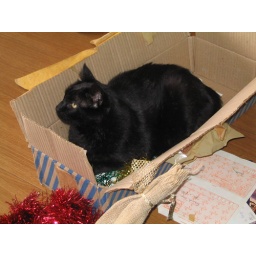
cat in a box